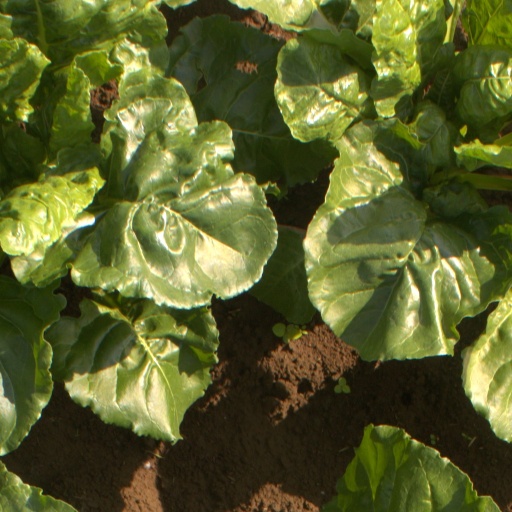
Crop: sugar beet